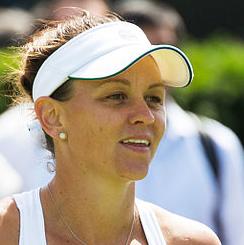
Age: 29